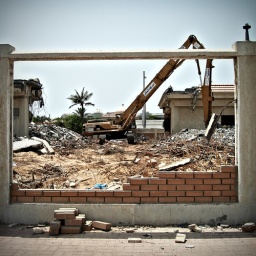
brick by brick, walls fall down. wall by wall, the house is gone.